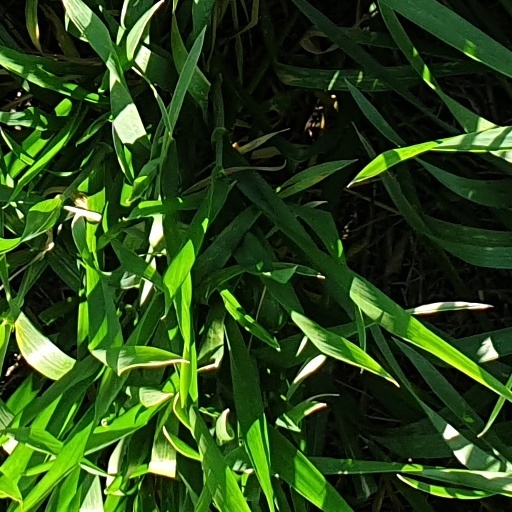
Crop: wheat